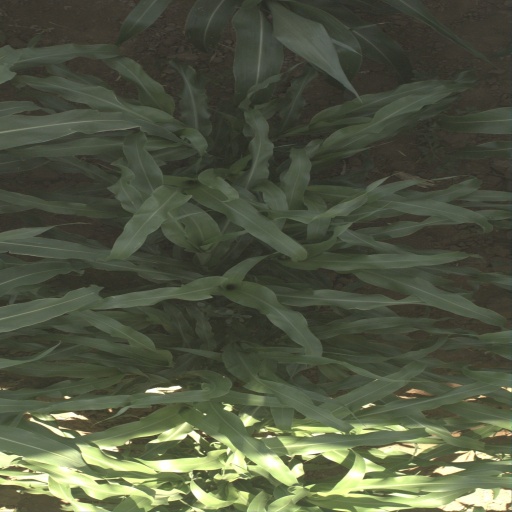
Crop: sorghum